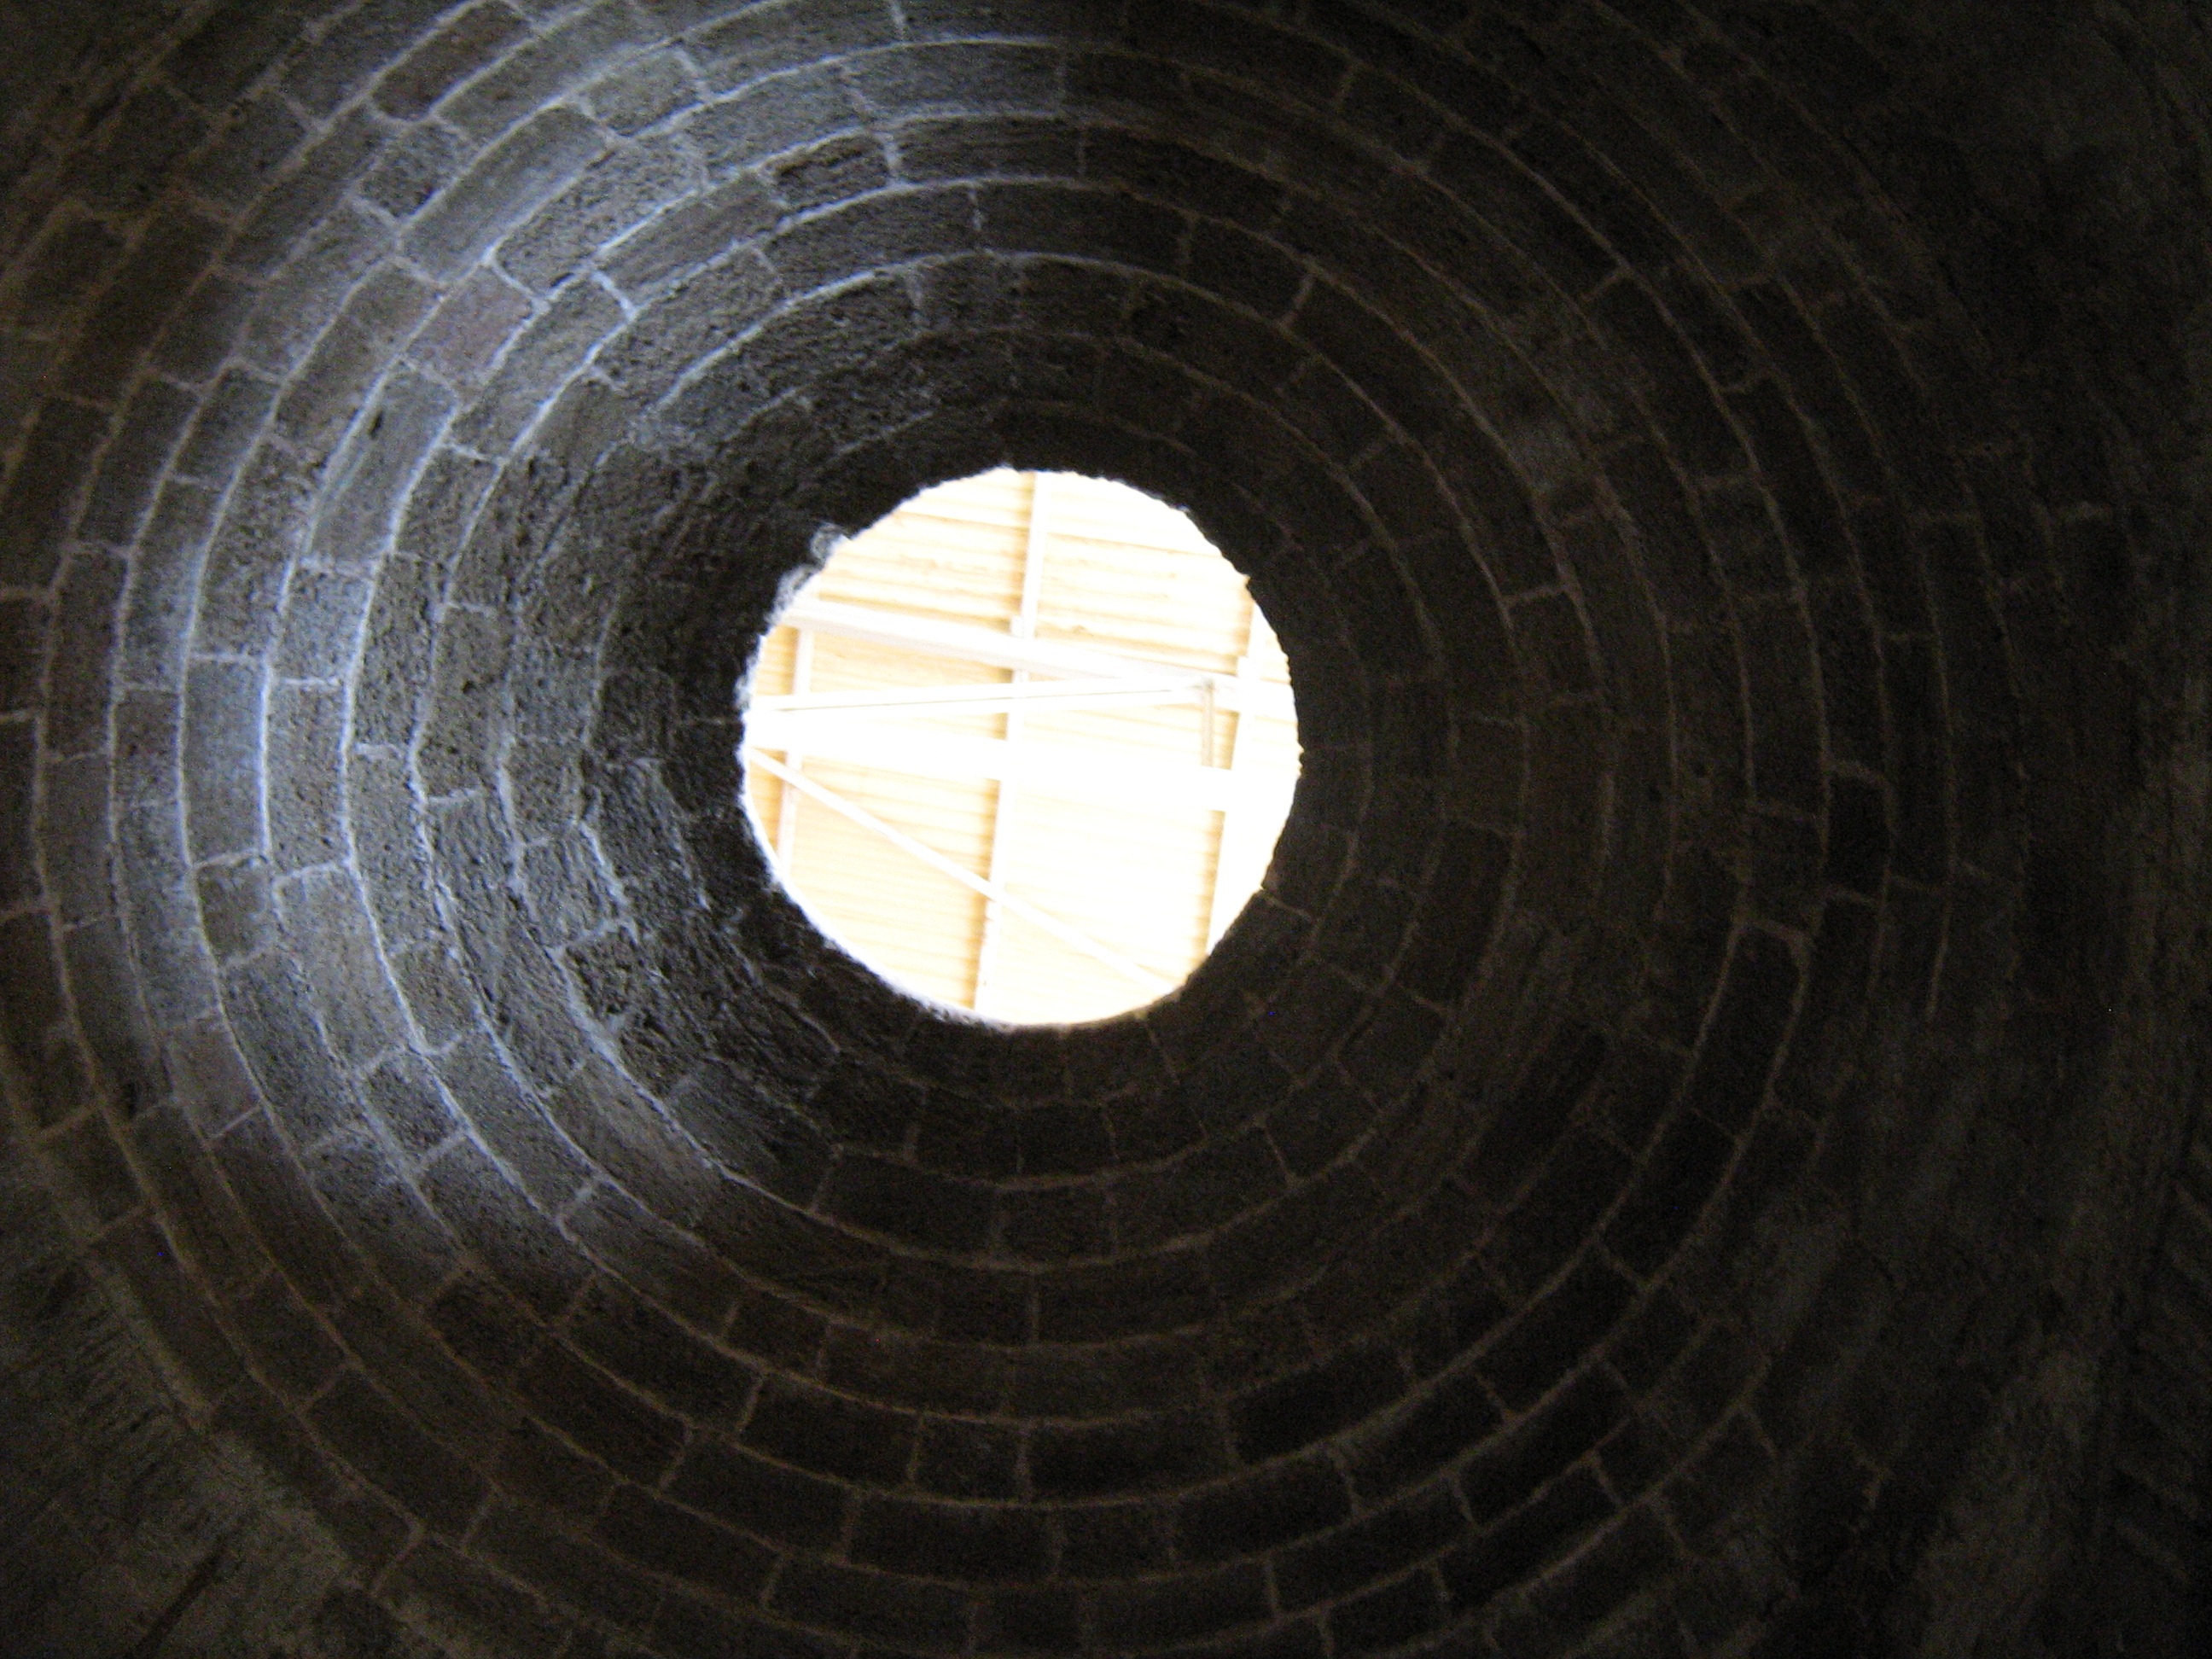
light, wood, spiral, time, tunnel, darkness, circle, future, infrastructure, symmetry, shape